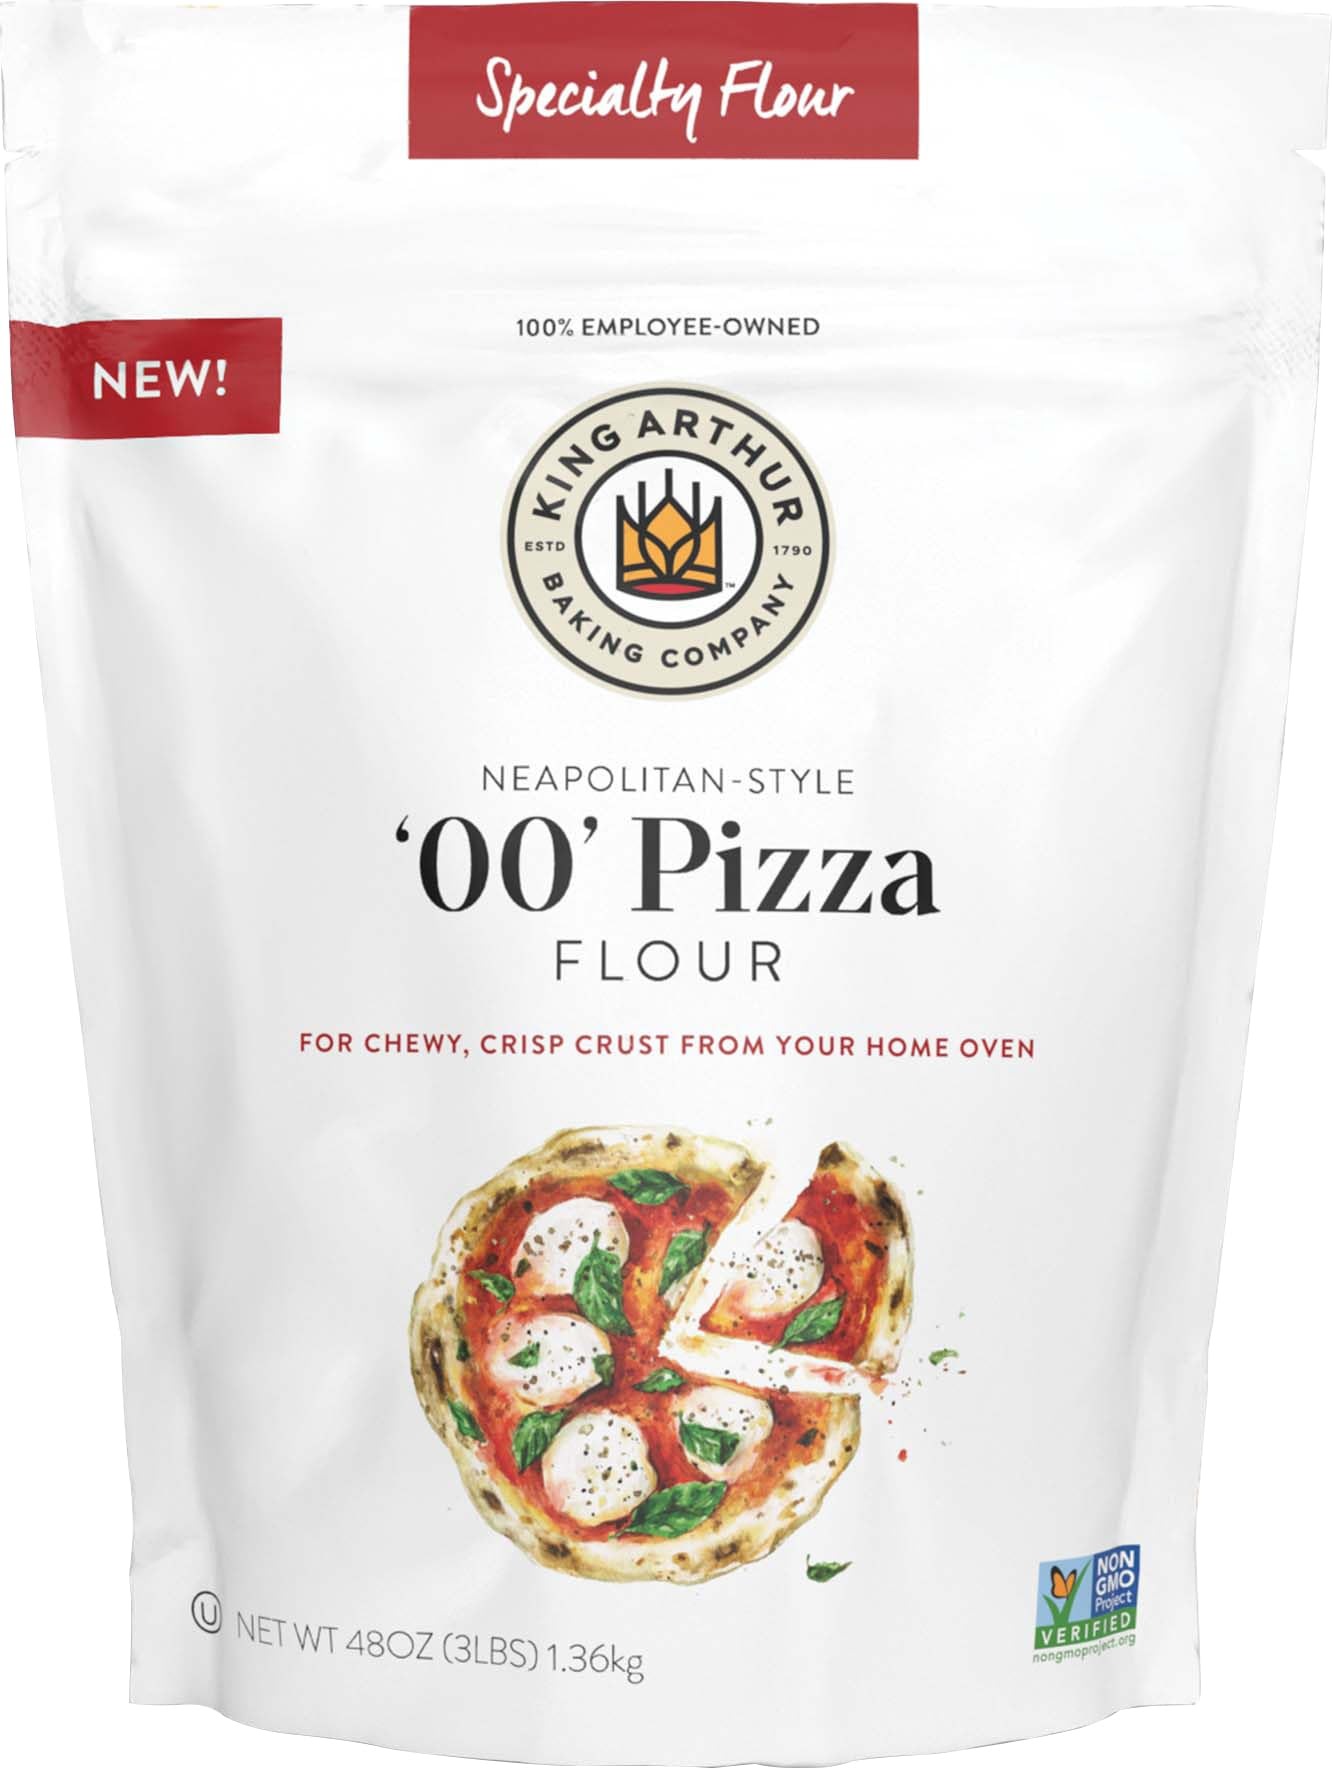
Item Name: King Arthur 00 Pizza Flour: Premium Non-GMO American Wheat for Perfect Neapolitan-Style Crust - Finely Milled for Authentic Italian Pizza at Home - Ideal for Crispy, Chewy Pizzas (3 lbs)
Bullet Point 1: Authentic Italian Texture: Incredibly fine milling creates the perfect 00 flour for achieving quintessential leopard spots on your Neapolitan-style pizza crust, replicating authentic Italian pizzeria results in your home oven
Bullet Point 2: Premium Blend: Crafted from a proprietary mix of hard and soft 100% American-grown wheat, this pizza flour is expertly milled to exacting '00' standards, ensuring a perfect balance for great-tasting Neapolitan-style pizza
Bullet Point 3: Versatile Baking: While ideal for pizza dough, this flour's fine texture also excels in pasta making and other Italian-inspired recipes. Its versatility makes it a staple for home bakers exploring artisan bread and pastries
Bullet Point 4: Quality Assurance: Non-GMO Project Verified and milled from 100% American-grown wheat, this King Arthur flour upholds high standards of quality and purity, ensuring you're using the best ingredients in your homemade pizzas
Bullet Point 5: Trusted Brand: King Arthur Baking Company, founded in 1790, is America's oldest flour company. As a 100% Employee-Owned business, we're committed to providing the highest quality baking products and inspiring recipes for our customers
Value: 48.0
Unit: Ounce

Price: 7.99